HMS Terror (1759)

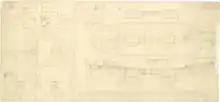
Plan of the "Terror"

HMS "Terror" was an 8-gun bomb ketch launched in 1759 for the British Royal Navy that it sold in 1774. New owners renamed her "Union". She made two voyages as a Greenland whaler before becoming a London-based transport. She remained a transport until she was lost on 20 May 1782 off the Malabar coast of India.